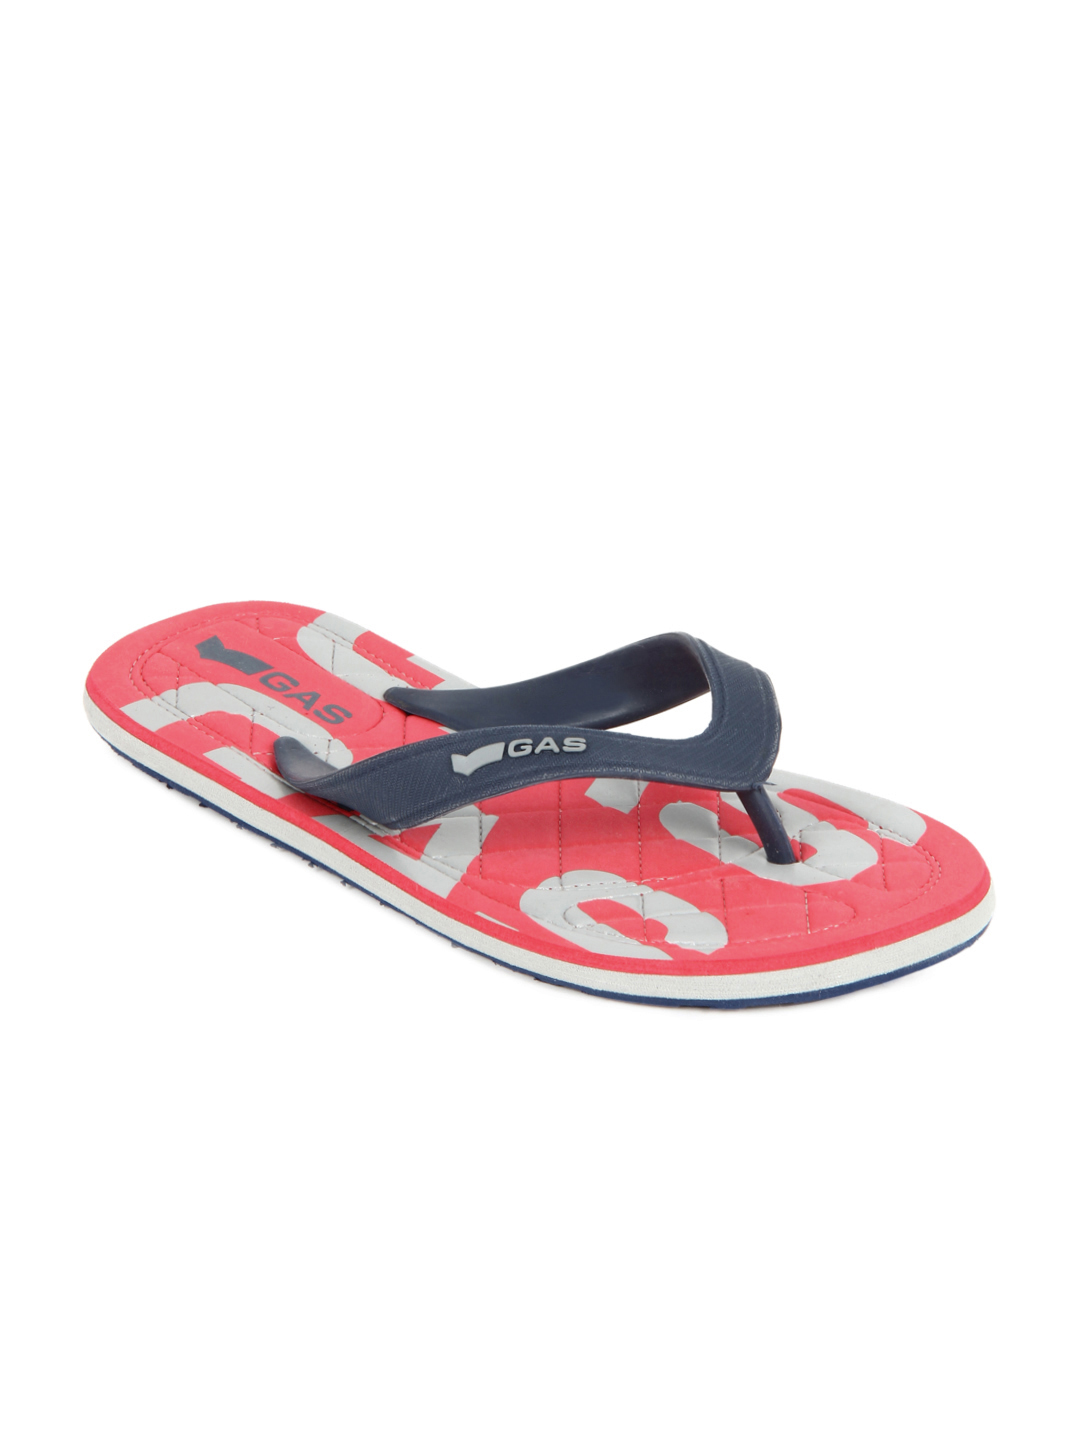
GAS Men Blue Beach Flip Flops
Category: Footwear / Flip Flops / Flip Flops
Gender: Men
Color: Blue
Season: Summer 2013
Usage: Casual